Earring

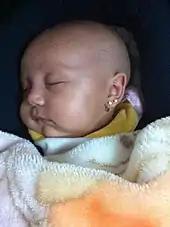
Newborn baby girl with triple ear piercings – Costa Rica 2012

Multiple piercings in one or both ears first emerged in mainstream America in the 1970s. Initially, the trend was for women to wear a second set of earrings in the earlobes, or for men to double-pierce a single earlobe. Asymmetric styles with more and more piercings became popular, eventually leading to the cartilage-piercing trend from the 1990s onwards. Double ear piercing in newborn babies is a phenomenon in Central America, particularly in Costa Rica.